Al MacKenzie

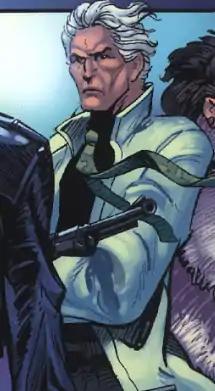

Al MacKenzie is a fictional character appearing in American comic books published by Marvel Comics.